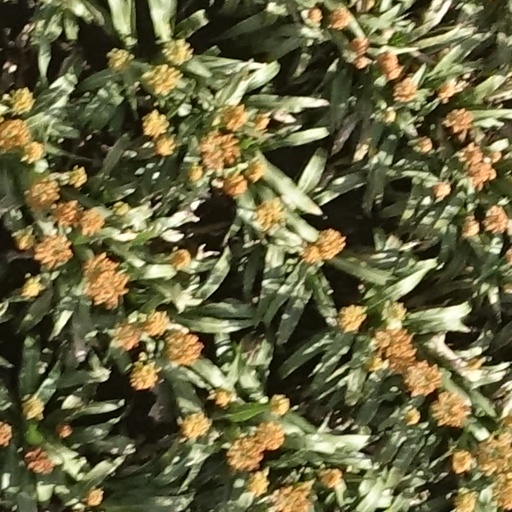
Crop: sorghum